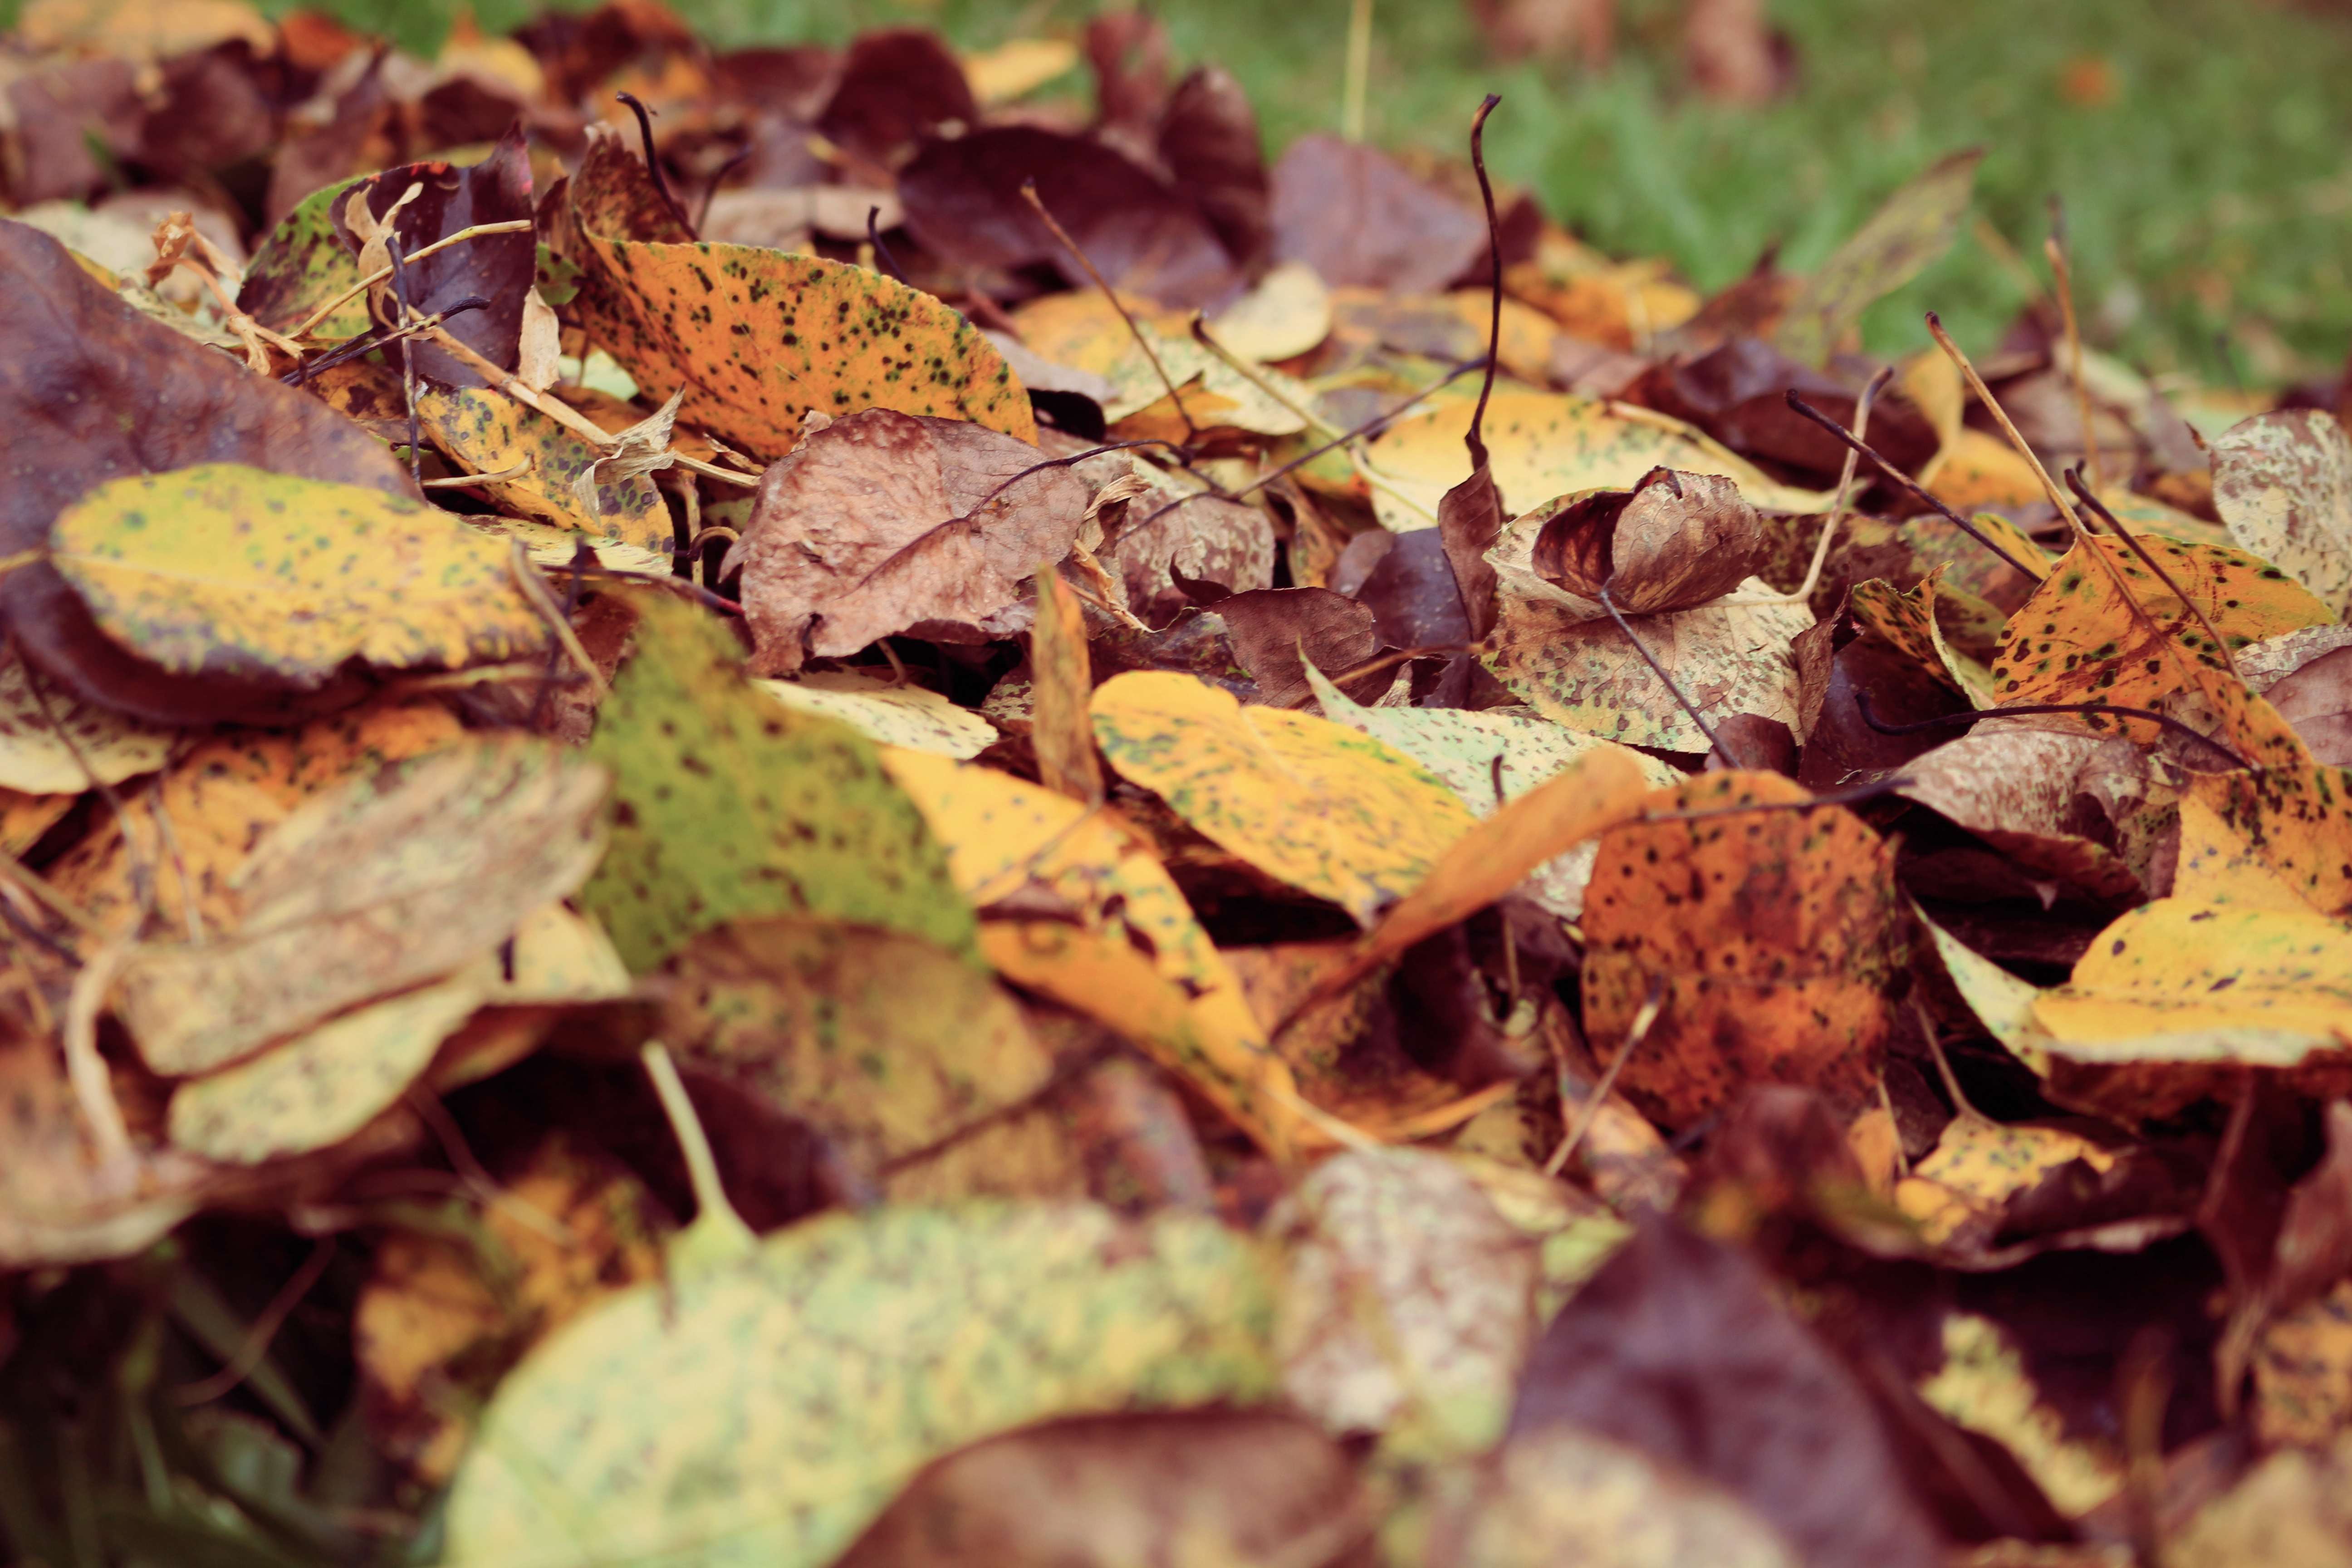
tree, nature, blur, plant, ground, leaf, flower, dry, environment, autumn, soil, decay, flora, season, close up, leaves, outdoors, colors, focus, daylight, deciduous, dry leaves, macro photography, flowering plant, annual plant, land plant